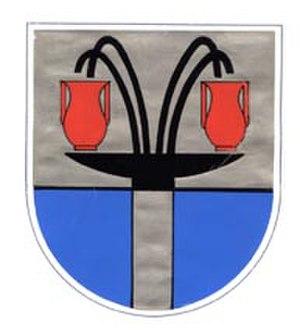
Leiningen est une municipalité du Verbandsgemeinde Emmelshausen, dans l'arrondissement de Rhin-Hunsrück, en Rhénanie-Palatinat, dans l'ouest de l'Allemagne.